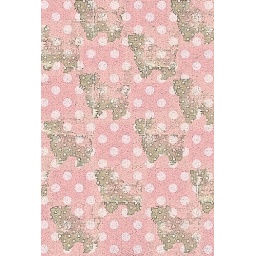
great scrapbook paper polka dot dog in pink looks faded old